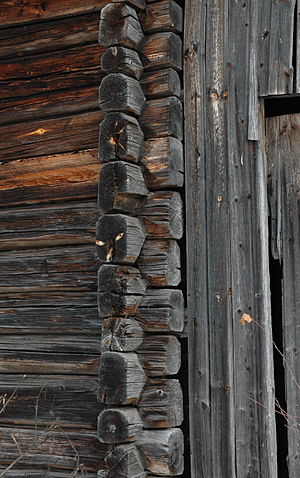
Lafte
Hushjørne fra Odalen samlet med en laftekonstruktion. Man ser tydelig hvordan bjælkerne ligger og er samlet.
Laftekonstruktion er en metode til samling af vandrette tømmerbjælker, der danner vægge i en bygning.